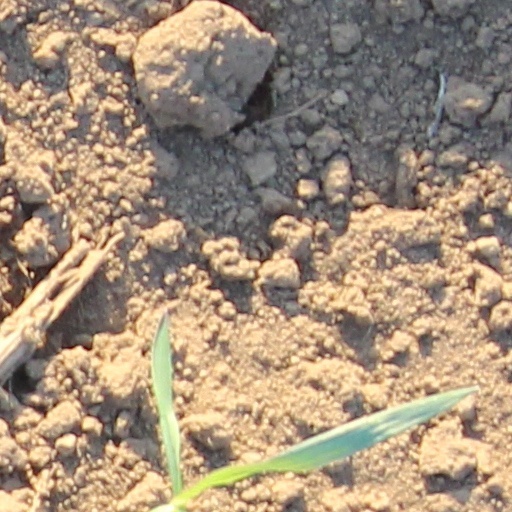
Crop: wheat